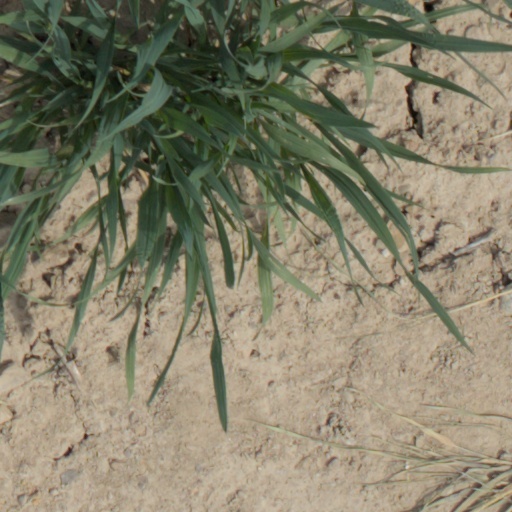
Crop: wheat